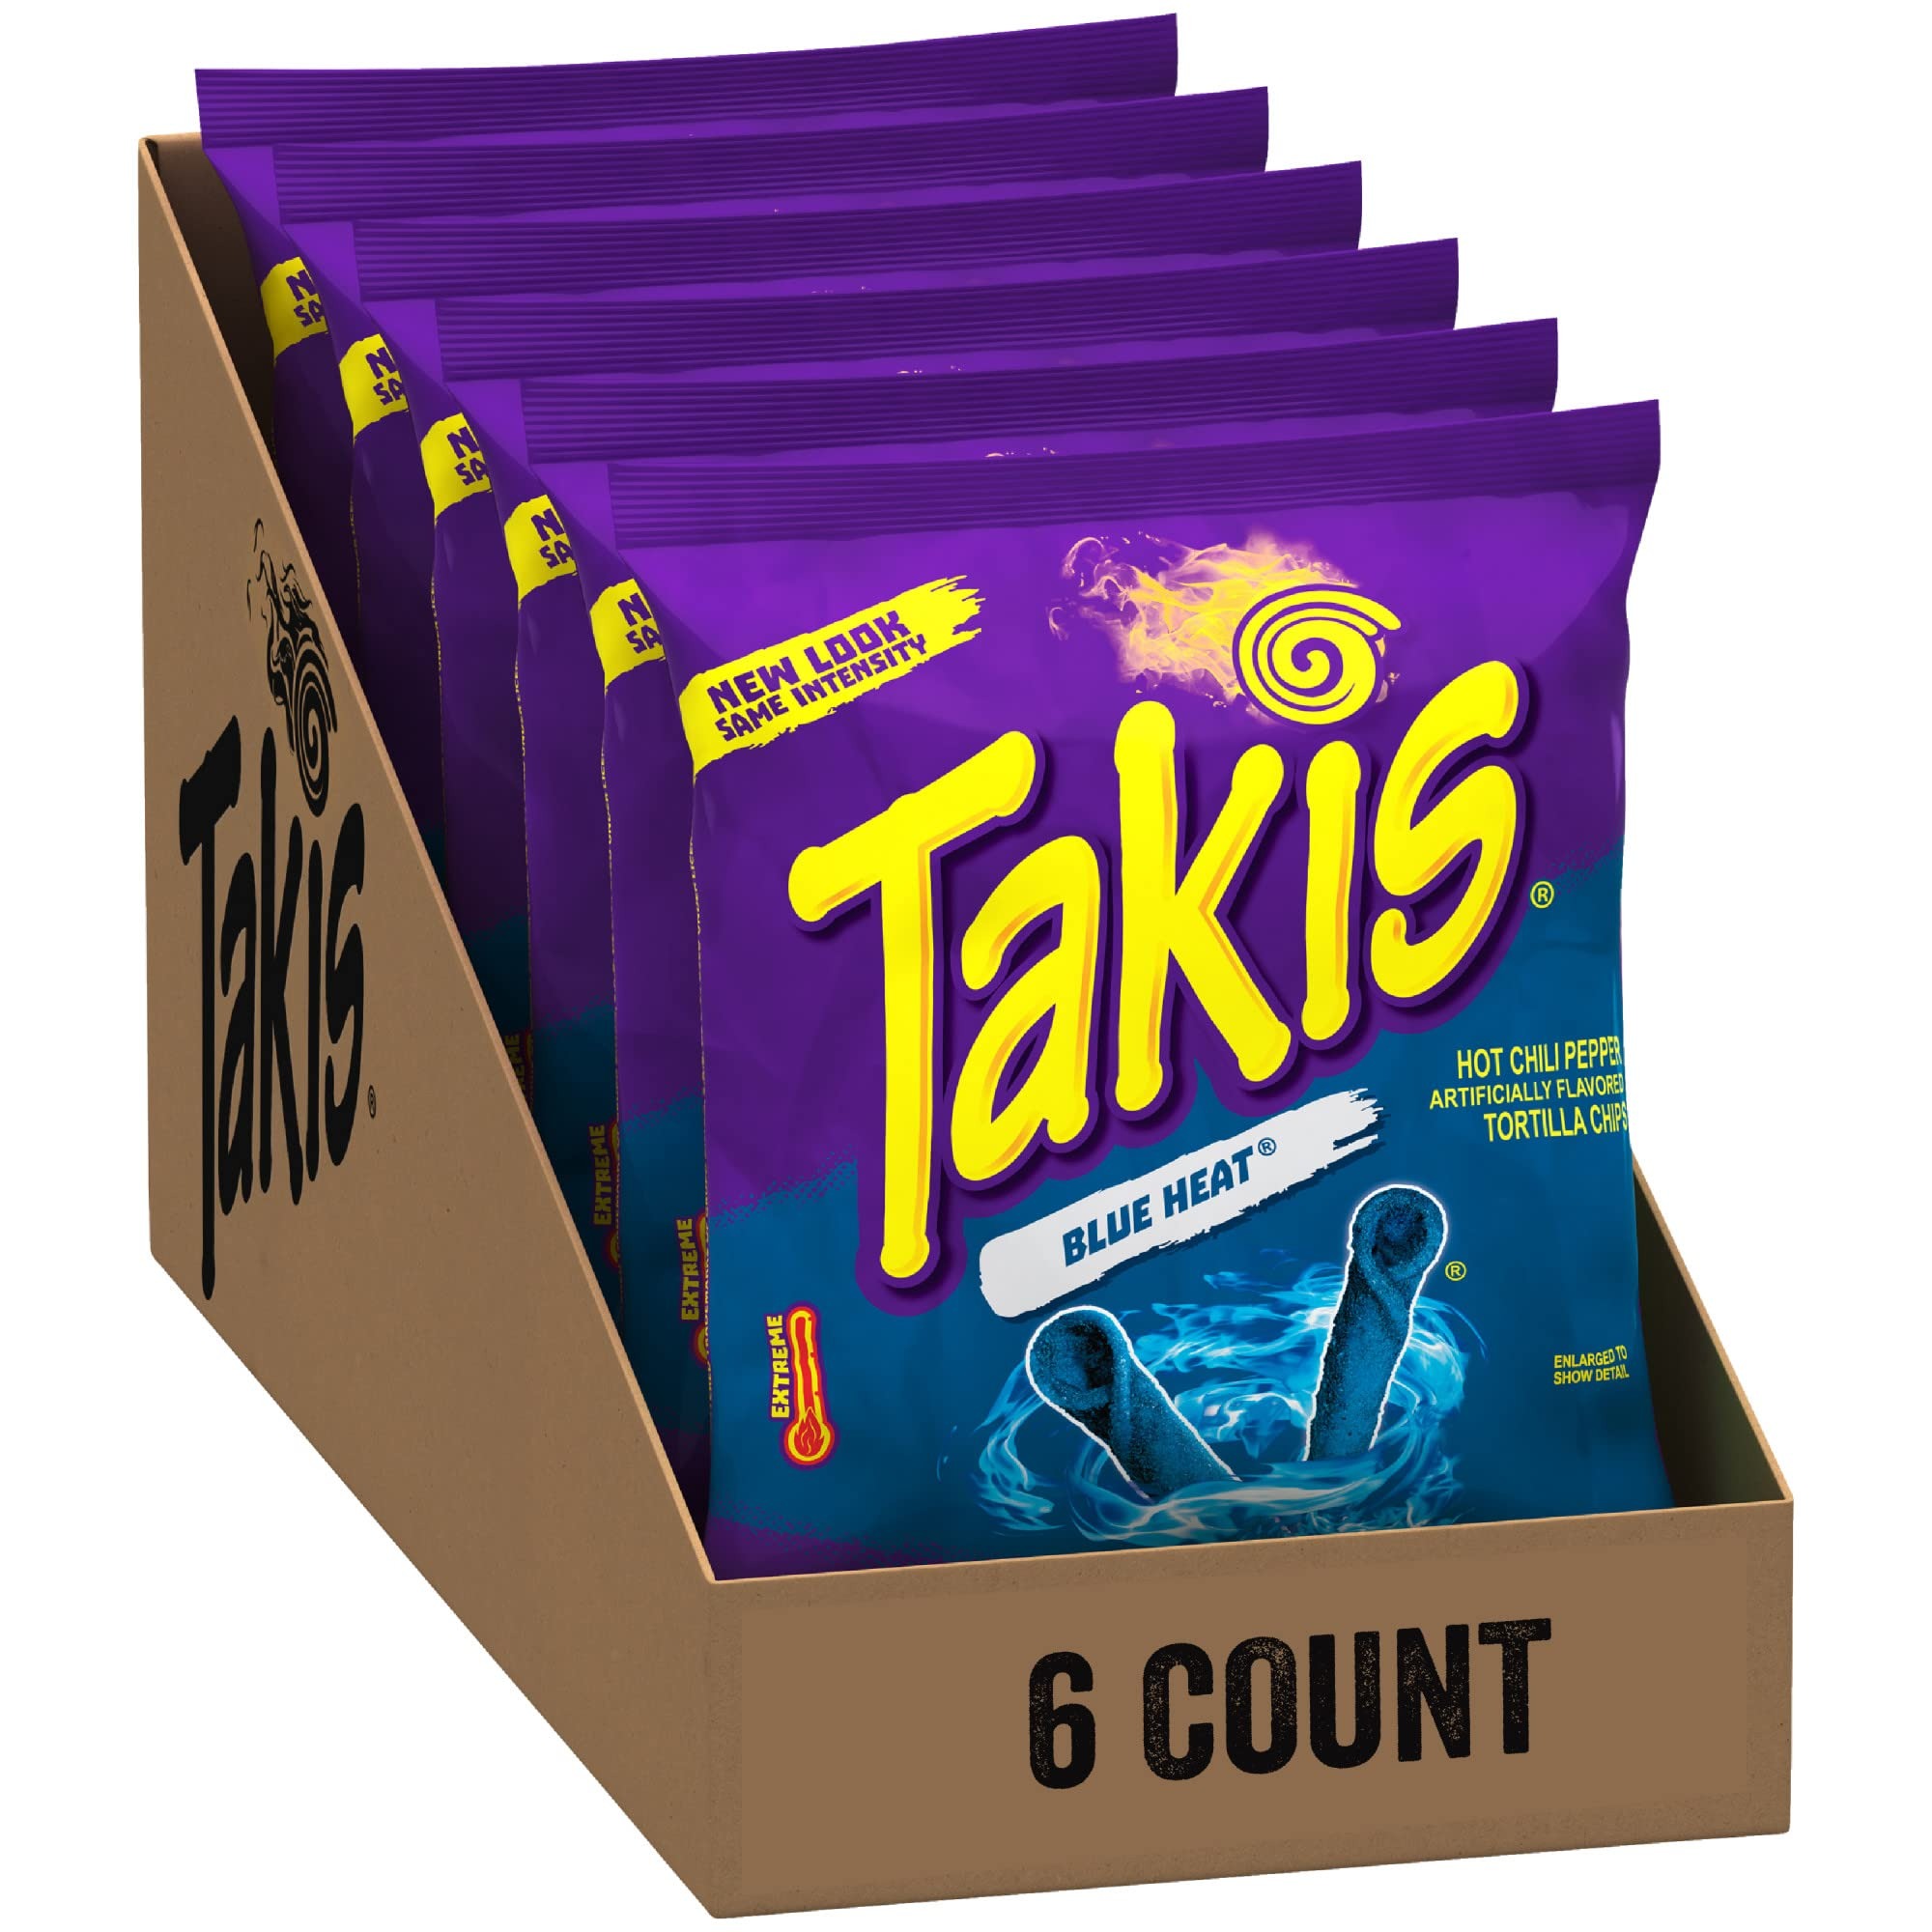
Item Name: Takis Blue Heat Rolled Spicy Tortilla Chips, Hot Chili Pepper Flavored, Multipack with 6 Individual Bags, 4 Ounces Each
Bullet Point 1: A Frenzy of Flavor: Remix your snack game with the intense taste of our hot spicy chili pepper artificially flavored chips. These crunchy rolled corn tortilla chips come in an electrifying blue color that boldly fire up your tastebuds.
Bullet Point 2: Snack On-The-Go: Packaged to match your lifestyle, our rolled tortilla chips make the perfect snack option for when you’re up late studying, headed to school, embarking on an exciting road trip, or hanging with friends at a party.
Bullet Point 3: A Feast for the Brave: We make our rolled tortilla chips with one thing in mind; to deliver a worthy snack for those who dare. And this multipack case is the perfect way to share boldly-flavored snacks that can conquer the cravings of anyone.
Bullet Point 4: Share if You Dare: Loaded with enough intensity to satisfy the taste buds of everyone around you, grab a multipack case for your next outdoor cookout, BBQ, or tailgate party and share a storm of flavor with your friends—or don’t. We understand.
Bullet Point 5: Winning Spicy Snack: Blue Heat was voted the 2022 Product of the Year* winner of the Hot & Spicy Snack category by the Consumer Survey of Product Innovation.
Value: 24.0
Unit: Ounce

Price: 3.22